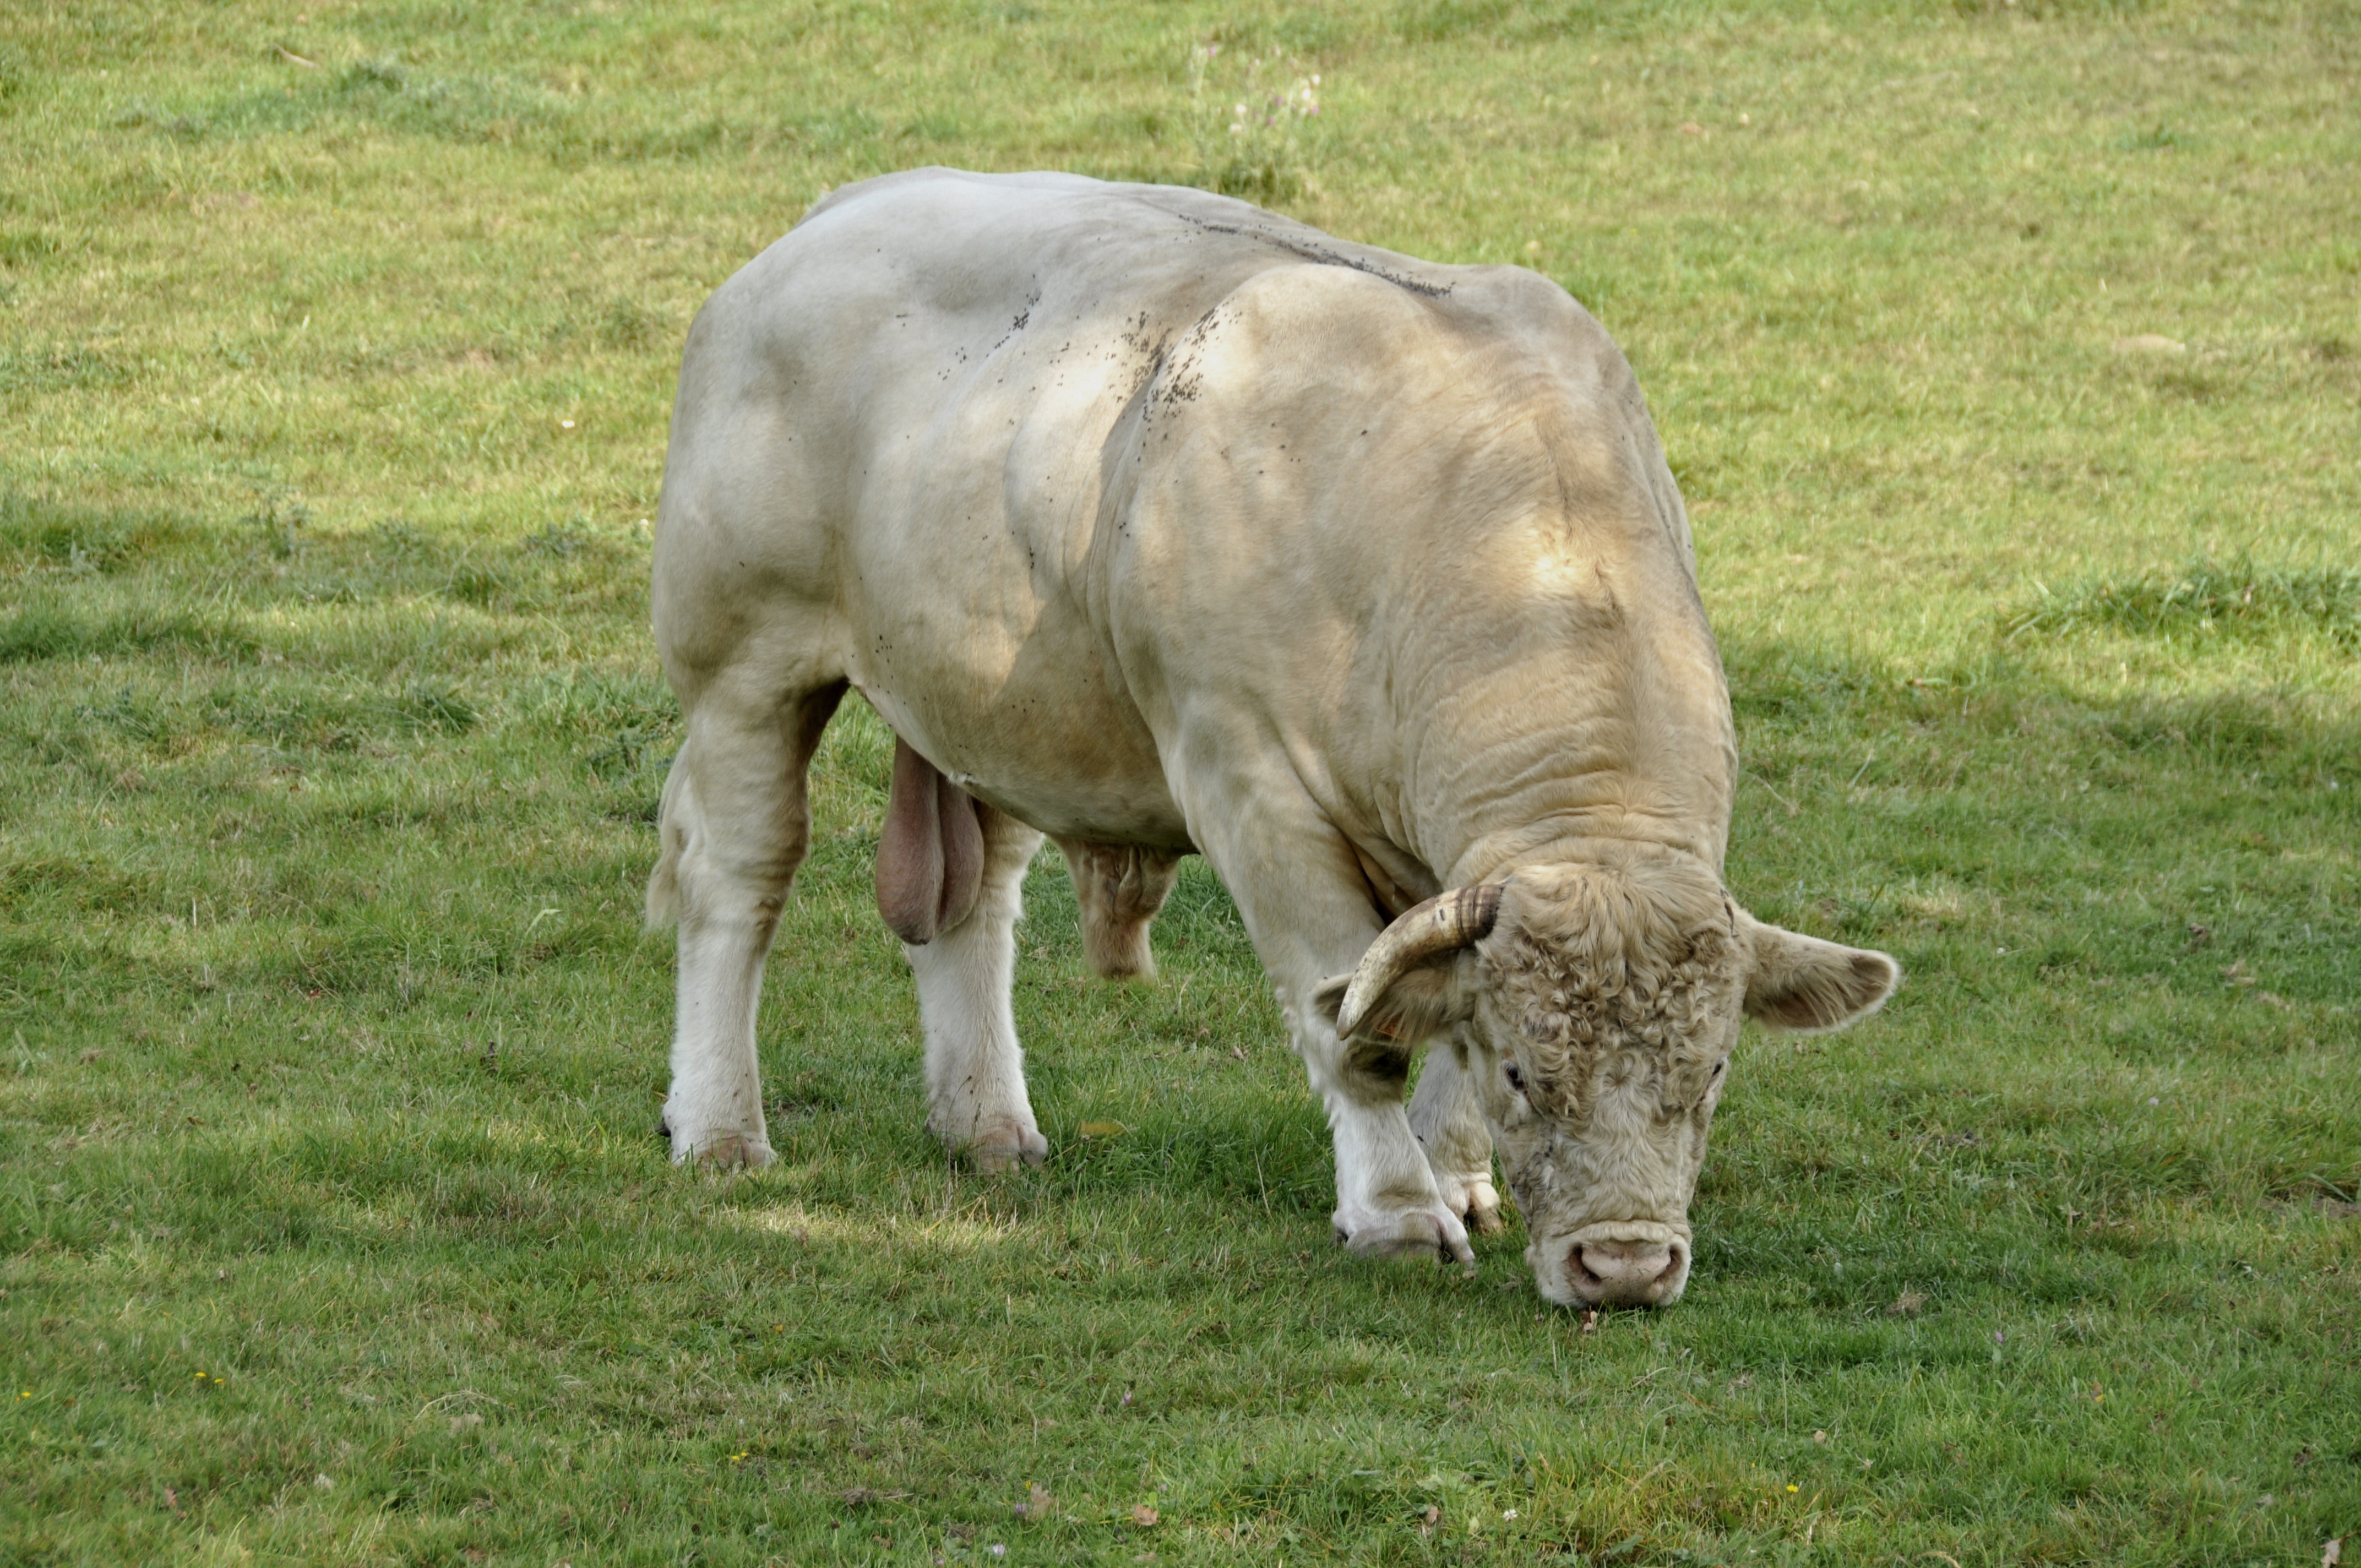
grass, meadow, animal, wildlife, horn, herd, pasture, grazing, mammal, beef, fauna, bull, grassland, vertebrate, water buffalo, charolais, dairy cow, cattle like mammal